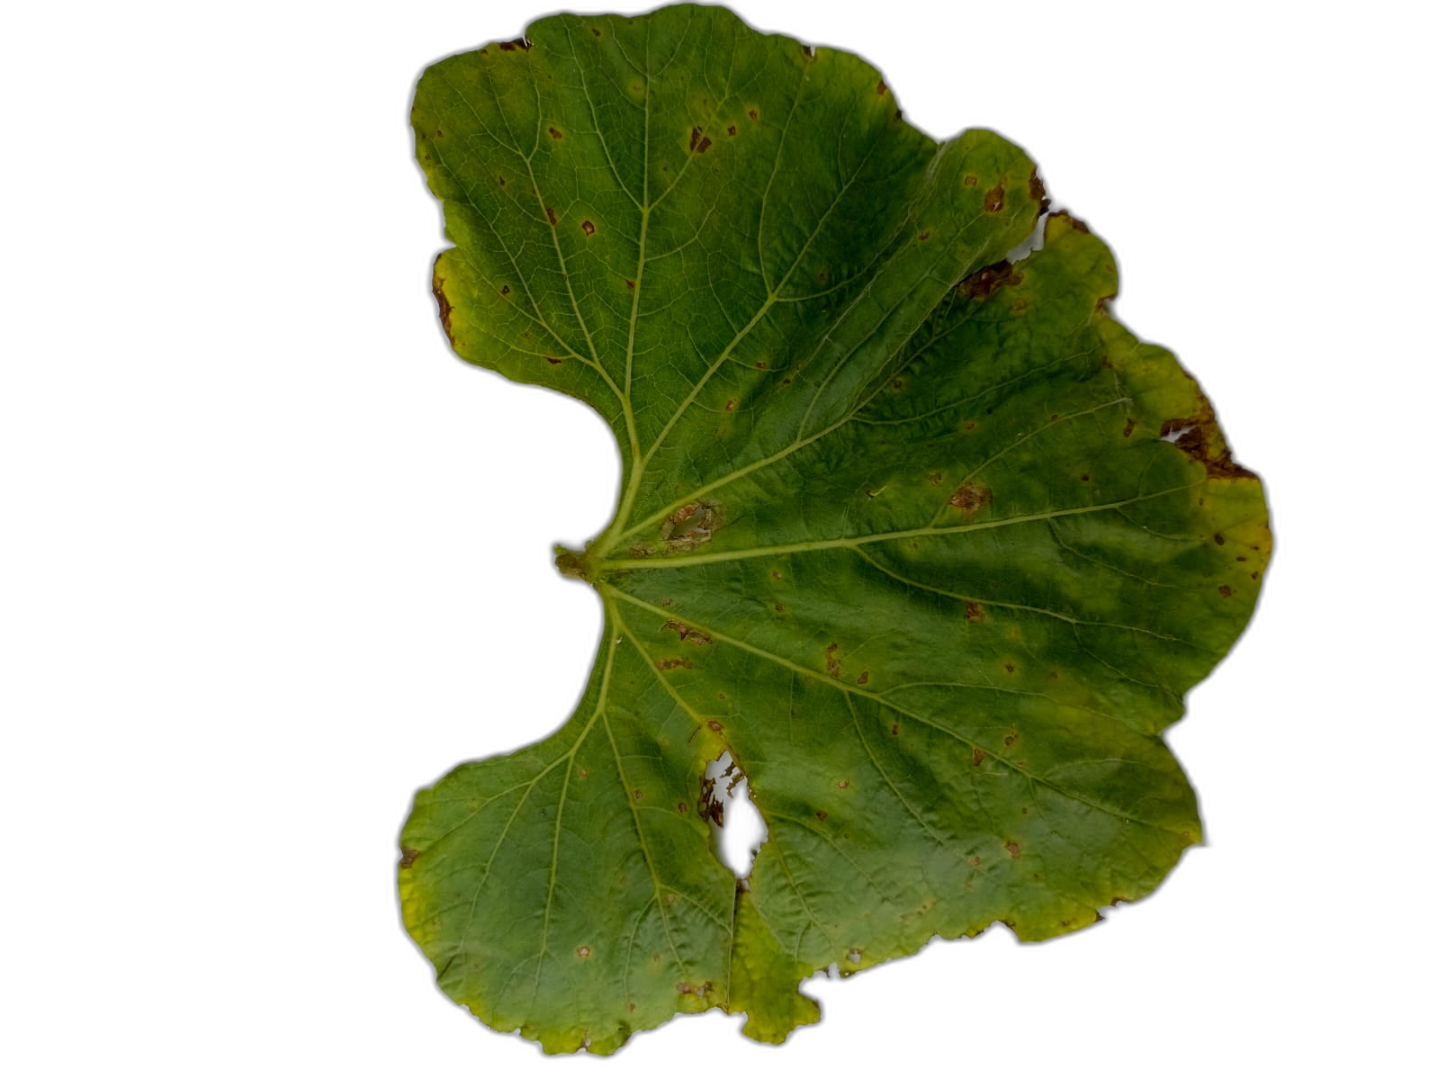
Crop: Bottle Gourd
Label: Anthracnose